Pol Calvet

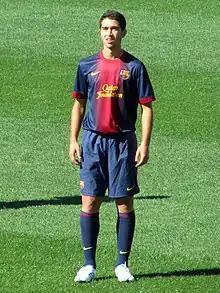
Calvet with Barcelona B in 2012

Pol Calvet (born 19 April 1994) is a retired Spanish footballer who played as a central midfielder.